COVID-19 pandemic in France

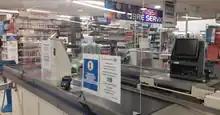
Major supermarket chains installed equipment to safeguard staff and customers

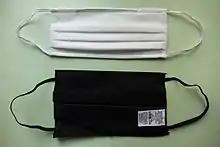
Cloth face masks certified by AFNOR. The white mask is made of polypropylene and the black one is made of cotton.

On 28 February 2020, the fashion designer agnès b. cancelled fashion shows in Paris Fashion Week, which had been scheduled to run until 3 March. The following day, the Paris half marathon scheduled for Sunday 1 March 2020, with 44,000 participants was cancelled as one of a number of measures announced by health minister Olivier Véran (which also included the banning of all indoor public gatherings of more than 5,000 people).